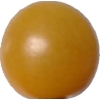
Label: tomato_cherry_yellow